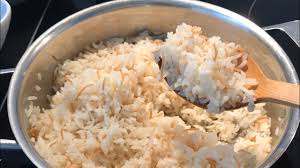
Yemek: pirinc_pilavi